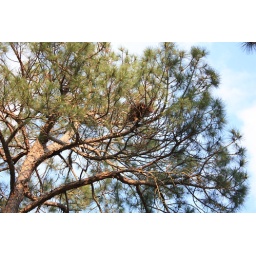
A bird nest in a pine tree